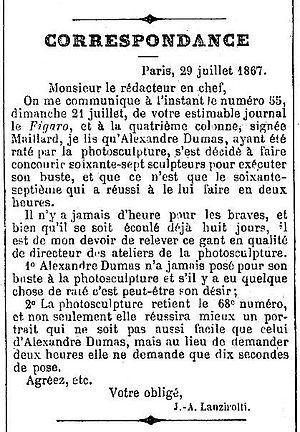
Correspondance à propos du buste d'Alexandre Dumas et de la photosculpture. Le nom de l'auteur a été déformé. Il s'agit d'Antonio Giovanni Lanzirotti. http://gallica.bnf.fr/ark:/12148/bpt6k270824r/f2.image.r.langFR
La photosculpture ou photo-sculpture est une technique inventée en 1859-1860 par François Willème, peintre, photographe et sculpteur français. Elle permet la reproduction photographique des objets en relief d'après nature.
Antonio Giovanni Lanzirotti né à Palerme le 9 mai 1839, et mort le 28 février 1911, est un sculpteur italien qui a travaillé en France et en Italie. Il a combattu pour l'indépendance de la Sicile, puis de l'Italie. Et a été auprès d'Auguste Clésinger le directeur des ateliers de la photosculpture de la Société générale de photosculpture de France.